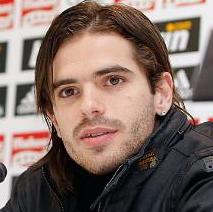
Age: 23